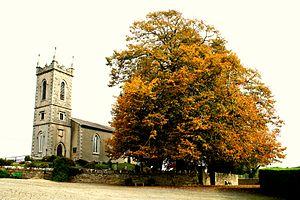
Clonegal ou Clonegall est un village du comté de Carlow en République d'Irlande.